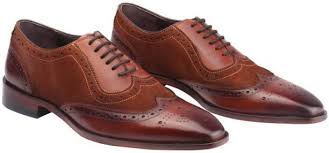
Label: Brogue